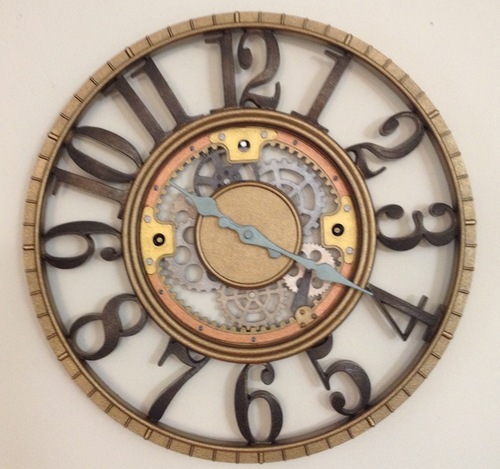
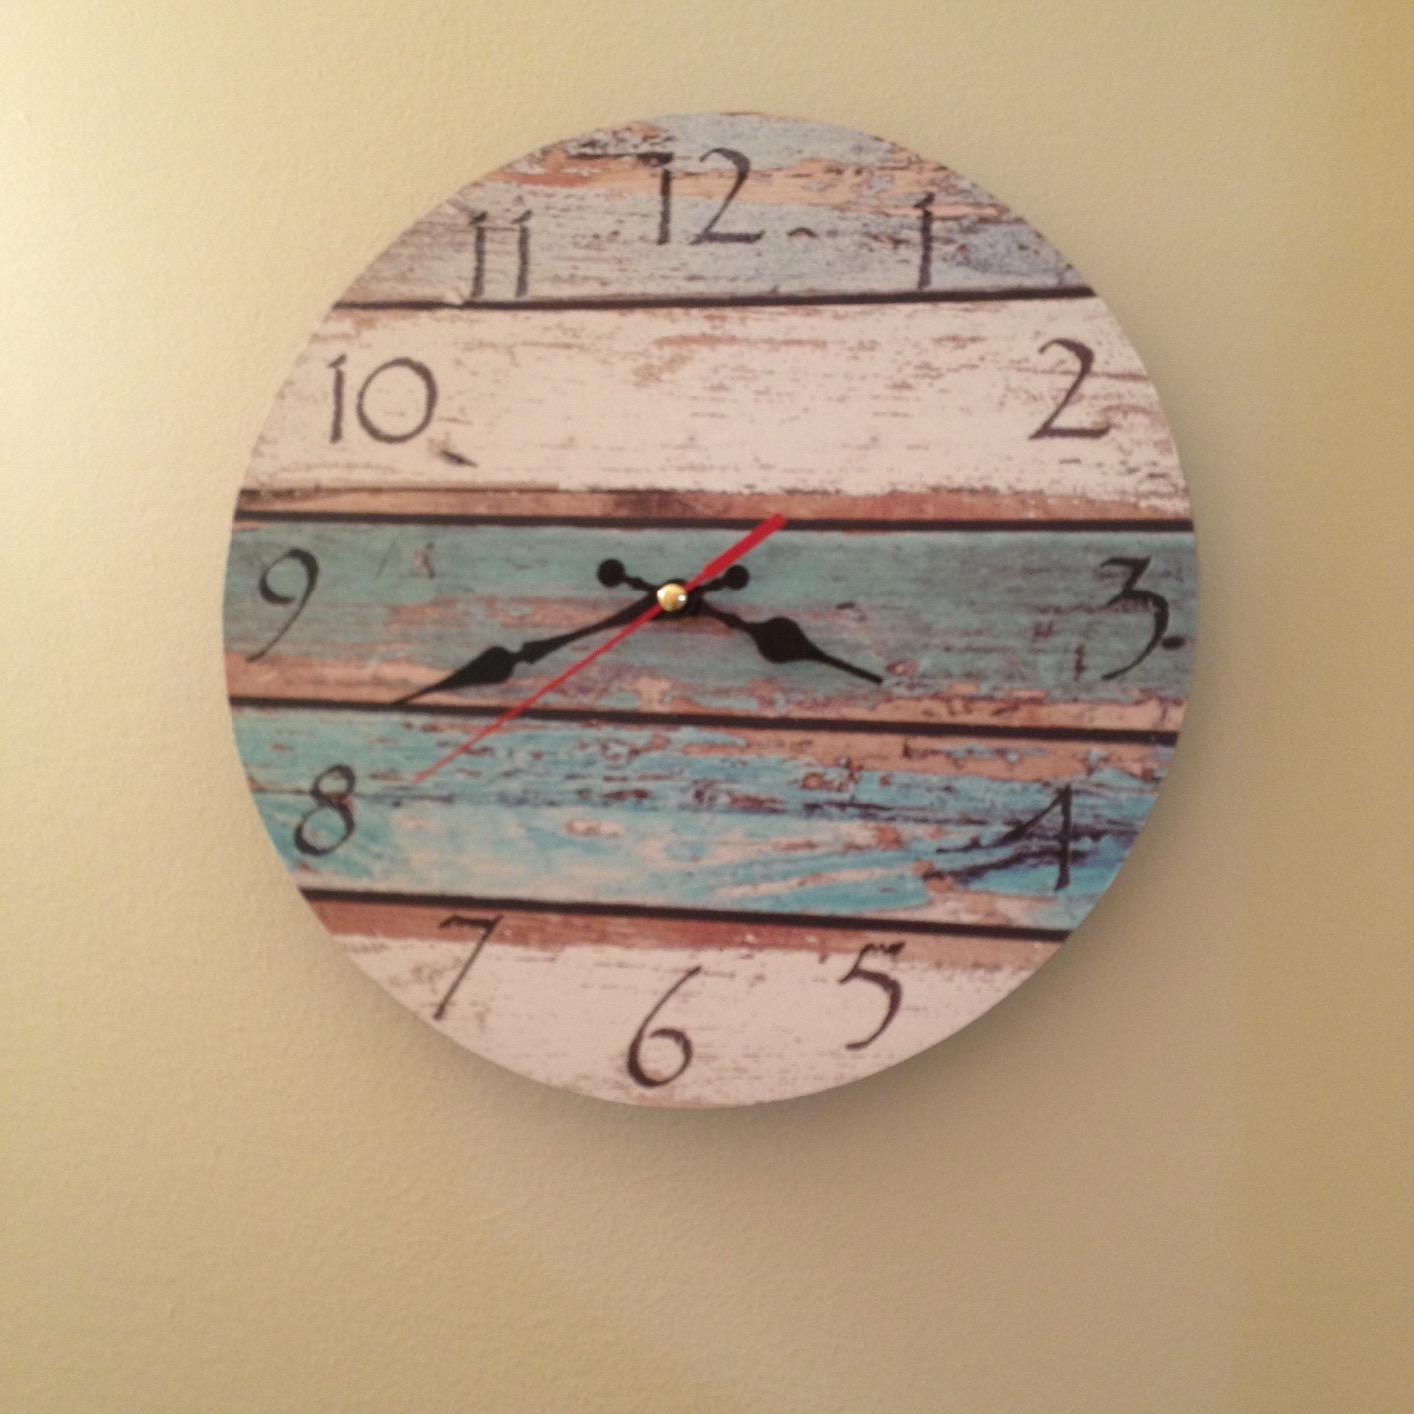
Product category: clock
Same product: no